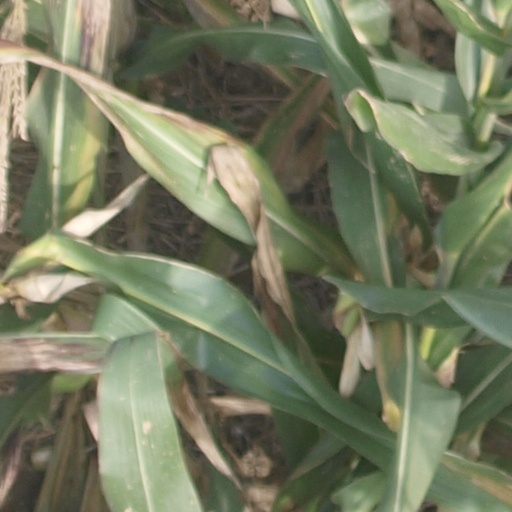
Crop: maize; corn